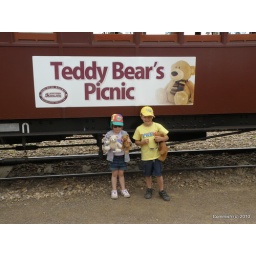
Standing in front of the teddy bear sign on the train